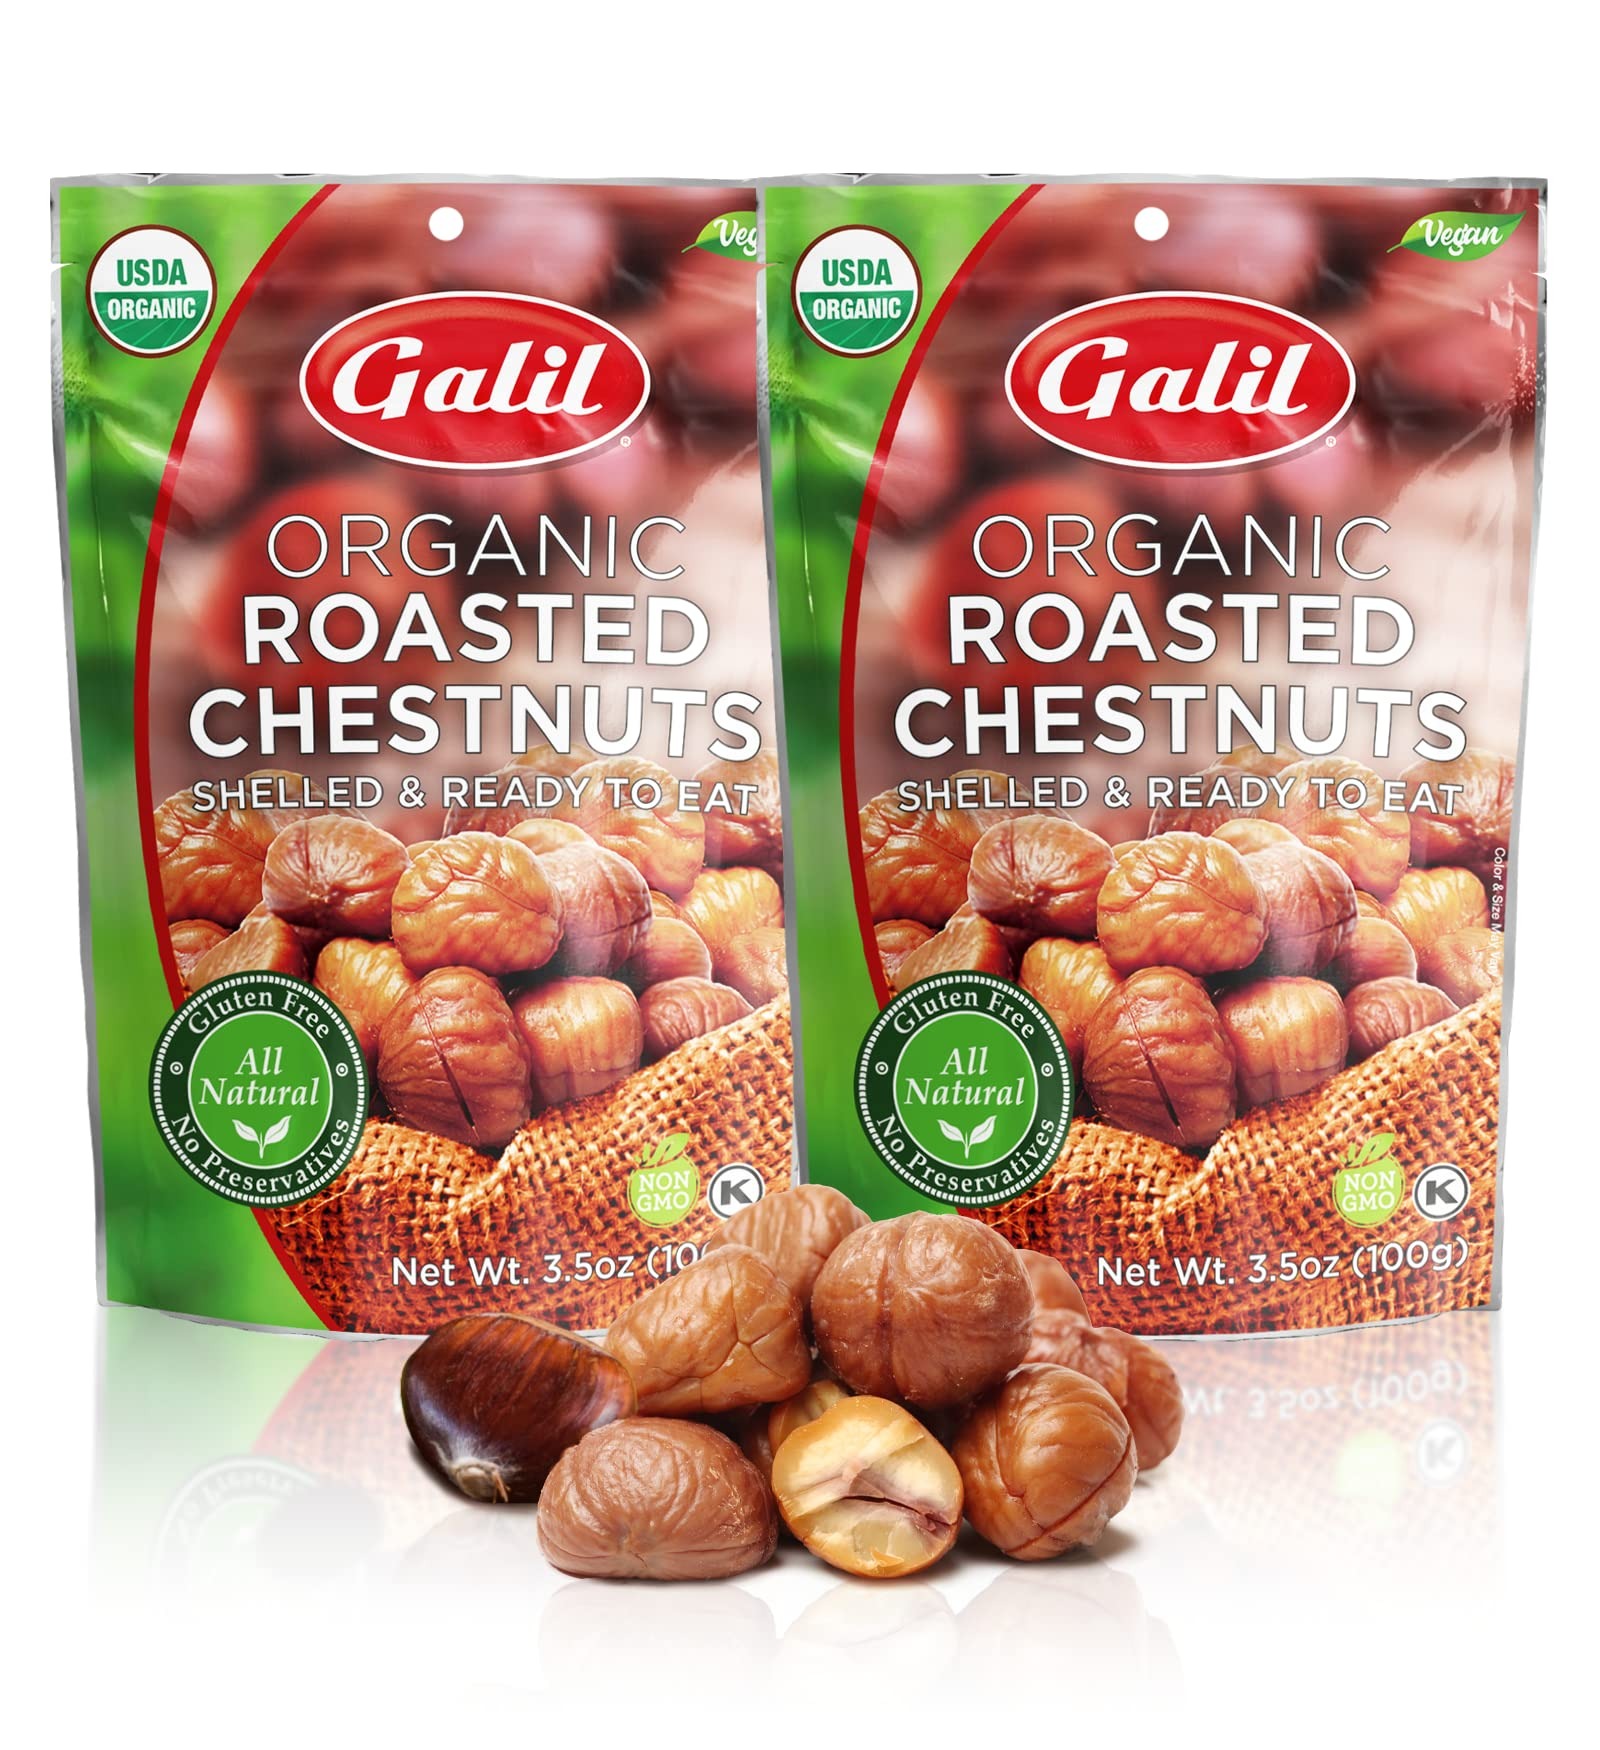
Item Name: Galil Organic Roasted Chestnuts Pack of 2 - Shelled & Ready to Eat - Gluten Free, Vegan, Organic, Non-GMO, Kosher Snacks - Great for Baking, Cooking & Turkey Stuffing 3.5oz Bags
Bullet Point 1: ORGANIC CHESTNUTS - Galil Roasted Chestnuts are a great natural snack. 100% organically grown chestnuts are hand-selected and fire- roasted for exceptional quality and taste.
Bullet Point 2: SNACKING, BAKING, COOKING - Galil Roasted Chestnuts are perfect for cooking and baking in all your favorite recipes: soups, stuffing’s, cookies, and cakes. Shelled & ready to eat straight from the bag.
Bullet Point 3: PACK OF 2 – Enjoy 2 bags of ready to eat chestnuts. Each bag is 3.5 ounces.
Bullet Point 4: Organic, All-Natural, Non-GMO, Gluten-Free, Vegan, Kosher, High in Fiber. Best of all they are nutritious and a good source of Vitamin C and Fiber.
Product Description: Galil Organic Roasted Chestnuts Pack of 2 - Shelled & Ready to Eat - Gluten Free, Vegan, Organic, Non-GMO, Kosher Snacks - Great for Baking, Cooking & Turkey Stuffing 3.5oz Bags
Value: 7.0
Unit: Ounce

Price: 17.45